Ordinariate for the Faithful of Eastern Rites in Brazil

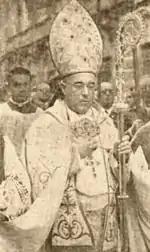
Cardenal Jaime de Barros Câmara, first ordinary of Brasil.

The Ordinariate of Brazil for the faithful of the Eastern rite or Brazil of the Eastern Rite (Portuguese: Ordinariato para os Fiéis de Ritos Orientais no Brasil) is an ordinariate (diocese-like structure of the Catholic Church) for the Eastern Catholics in Brazil without proper jurisdiction of their own particular churches "sui iuris".